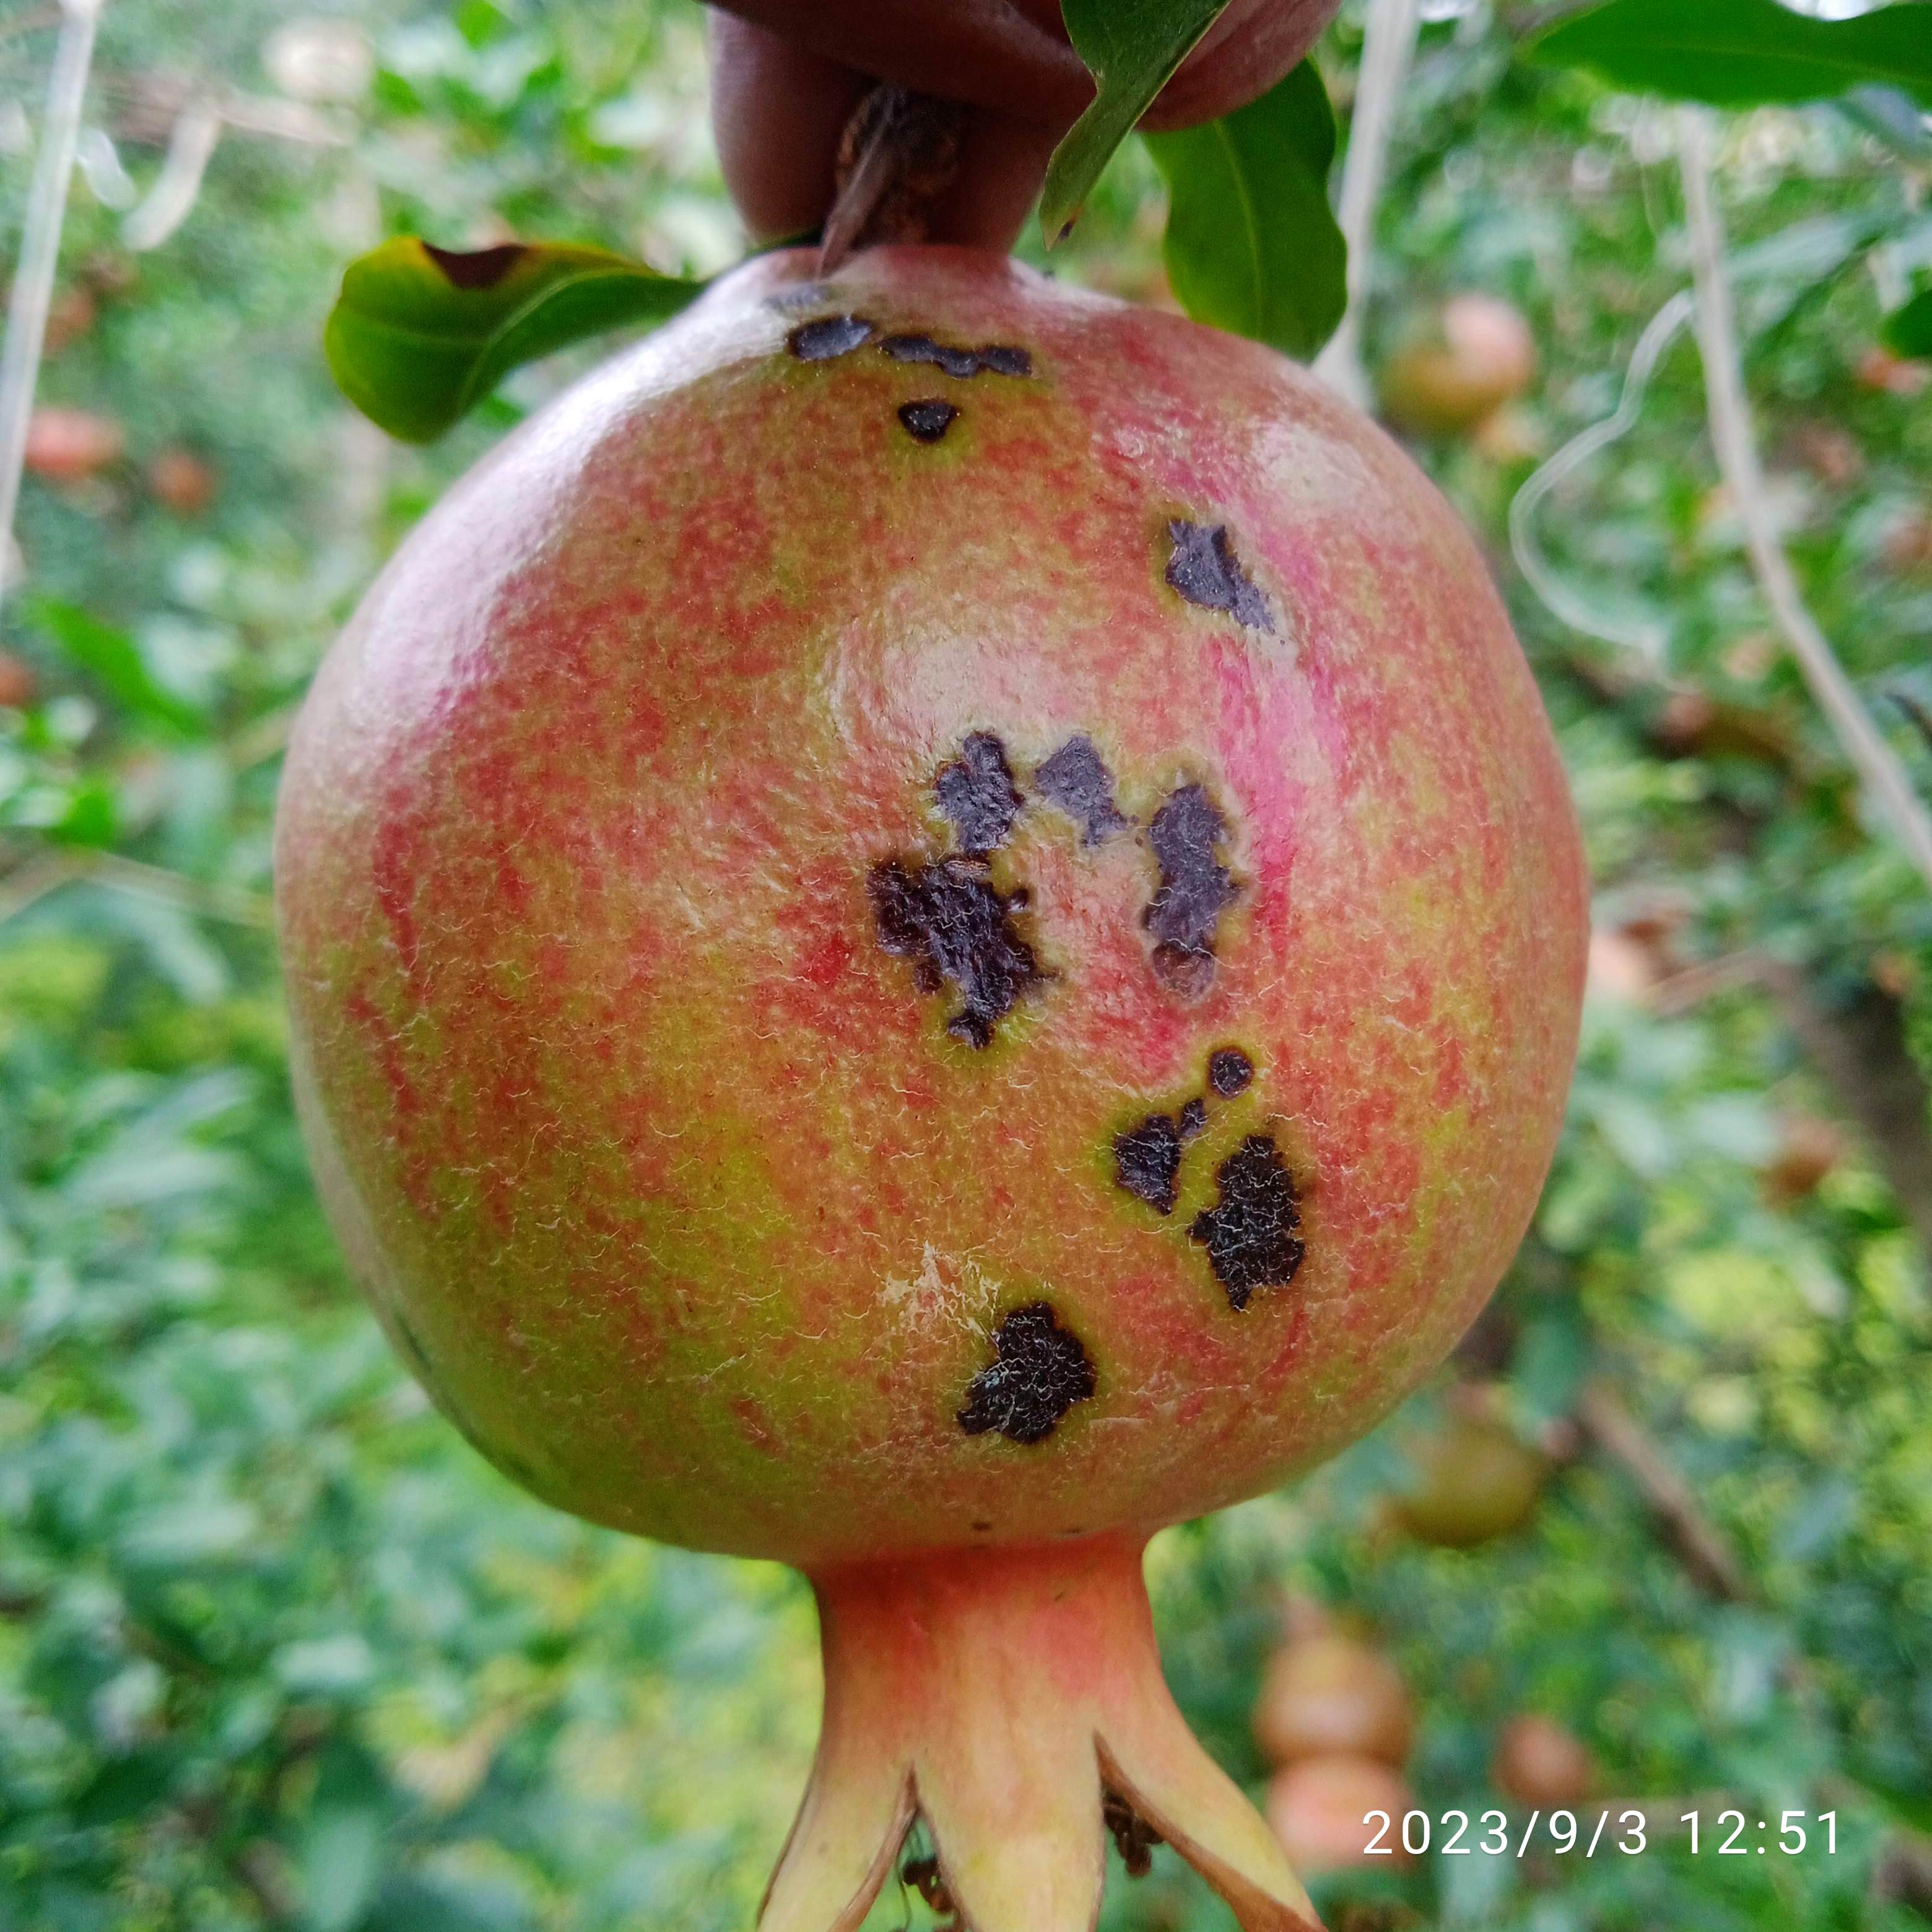
Label: Anthracnose